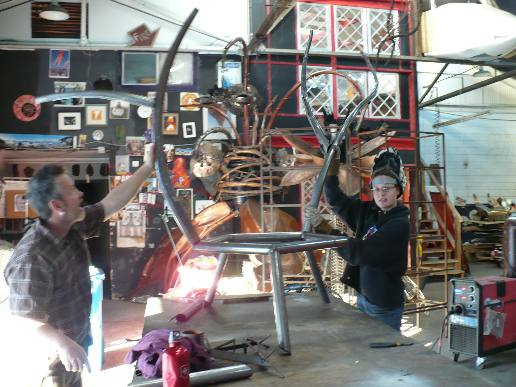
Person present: Yes